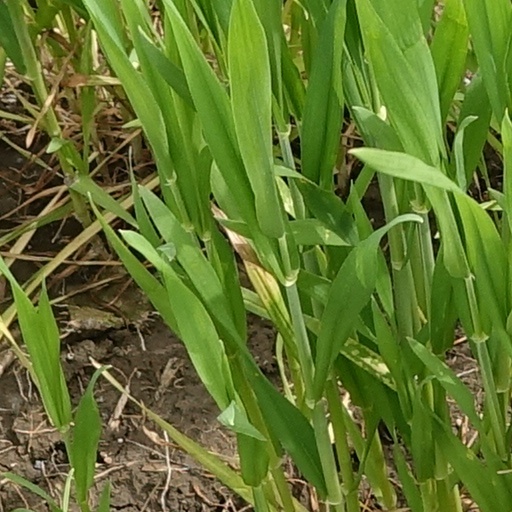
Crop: wheat